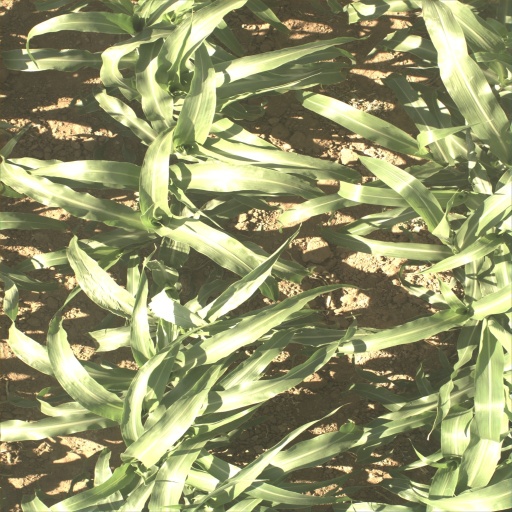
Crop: sorghum